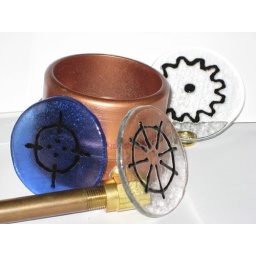
Custom glass lenses for steampunk goggles. Examples are shown in clear and iridescent blue. Other colors are available.